Varmint hunting

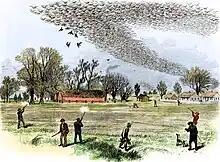
A contemporary wood engraving of varmint hunters shooting passenger pigeons, at the time a bird known to damage crops.

The term "varmint" is a US colloquial term for "vermin", though it refers more specifically to mammalian or avian pests, including: